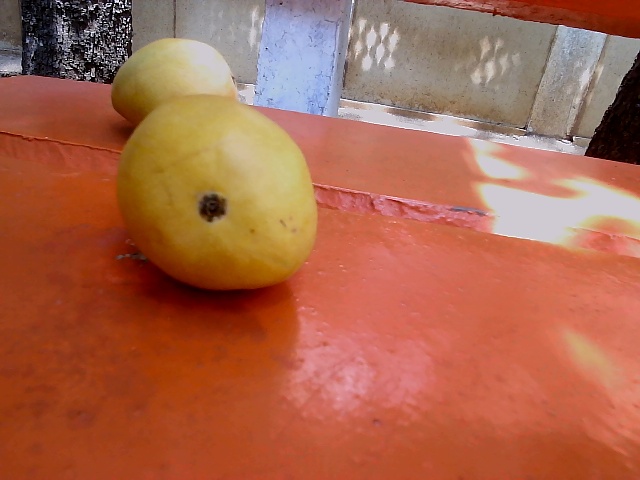
Label: Ripe_Mango